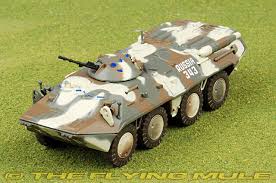
Label: BTR